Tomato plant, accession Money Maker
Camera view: horizontal (90 deg, fisheye); turntable rotation: 210 degrees
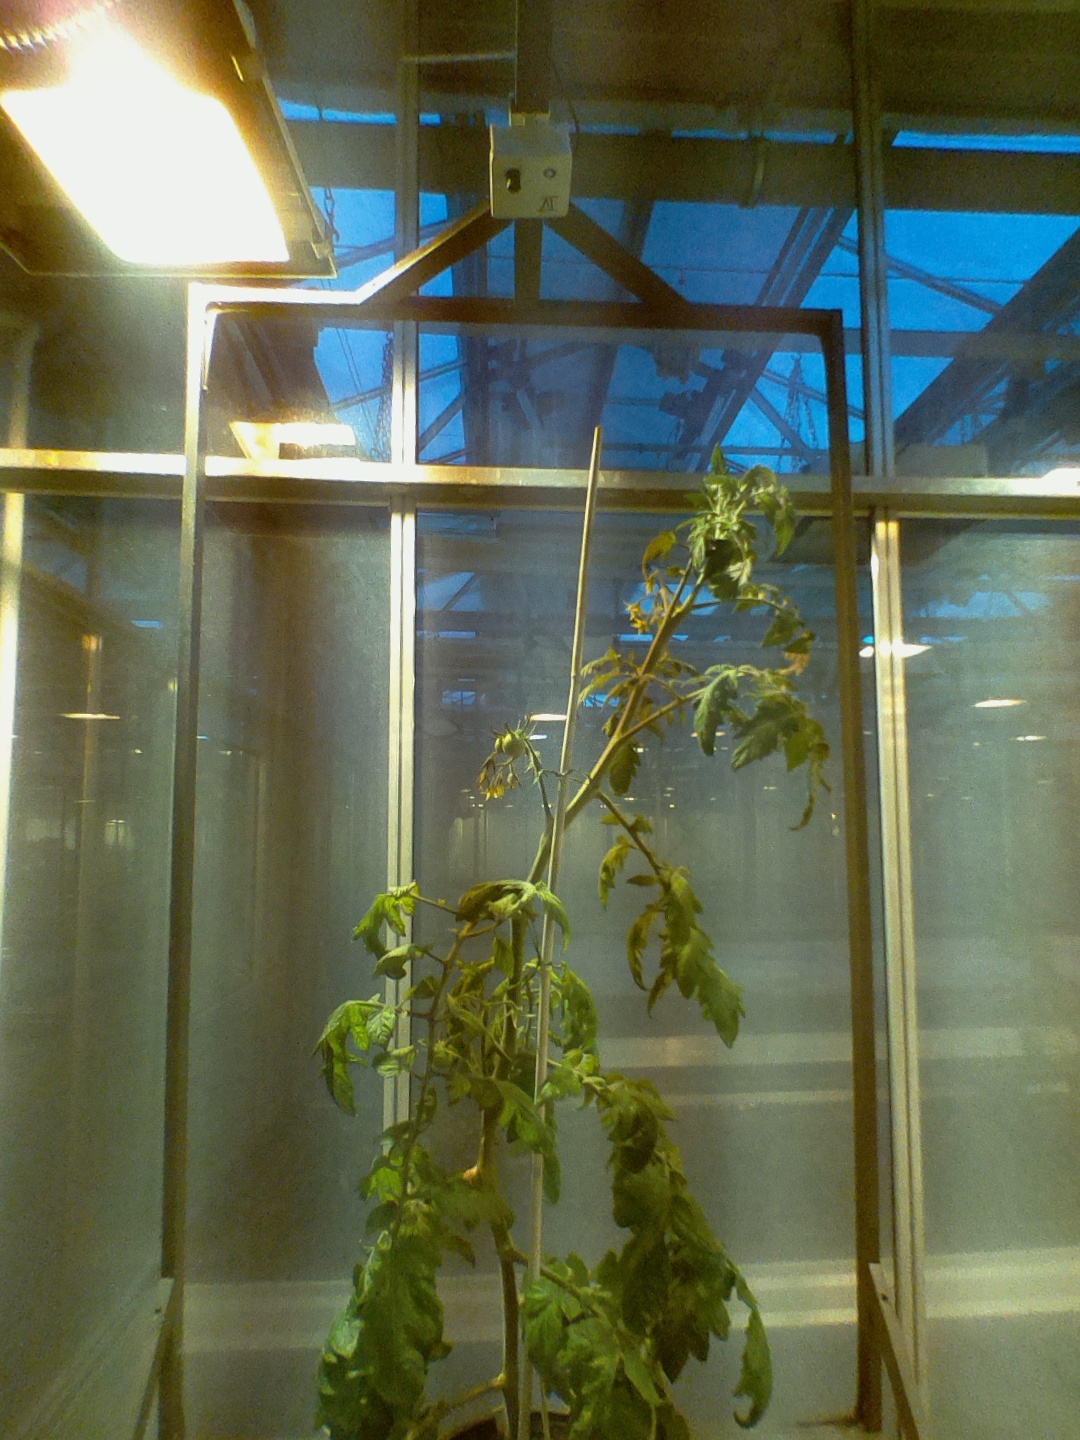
BBCH growth stage 72: 20%-30% of final fruit size